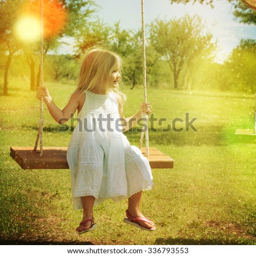
little girl having fun on a swing outdoor